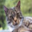
Label: cat